Copa Catalunya Femenina

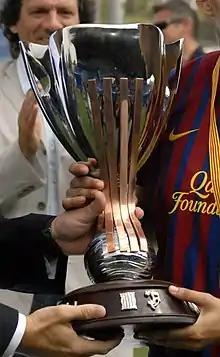
Copa Catalunya 2011

The competition was suspended in 2020 due to the COVID-19 pandemic; upon its relaunch in 2022 it was branded as the Copa Catalunya Amateur Femenina, and neither Barcelona nor Espanyol (nor other teams playing in the top three divisions, including Levante Las Planas) entered. In 2024, the member clubs of the FCF agreed a plan to extend the competition to professional teams again, with Barcelona, Espanyol and renamed Levante Badalona returning and entering in the final stages.